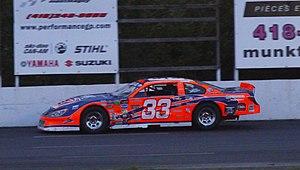
Philippe Poulin - Série Sportsman Québec - Autodrome Montmagny - 27 juin 2015 (photo Paul-Émile Poulin-Jacques)
"La Série Sportsman Québec est une série de courses automobiles de type stock-car disputée au Québec, Canada. Elle met en vedette des voitures de type ""Sportsman"". Elle a été en créée en 2007 et est présidée par M. André Poulin. Elle a son siège social à Québec. De 2007 à 2018, La Série a roulé sous la banniere Lucas oil. En 2019 jusqu'à ....., la Série roulera sous la banniere TEC